Bottens

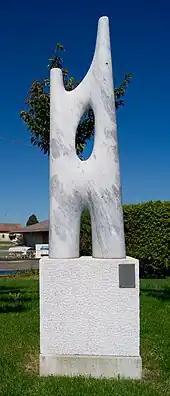
Monument celebrating the history of the Swiss Confederation in Bottens

Bottens has an area, , of . Of this area, or 72.1% is used for agricultural purposes, while or 20.3% is forested. Of the rest of the land, or 7.7% is settled (buildings or roads) and or 0.6% is unproductive land.